Camilo Osías

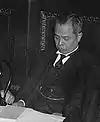
Osias in 1946

On his return to the Philippines, he taught and later assumed various administrative positions, particularly in the field of education. He successively became the first Filipino Superintendent of Schools (1915 to 1916), Assistant Director of Education (1917 to 1921), a lecturer at the University of the Philippines (1919 to 1921), and President of National University (1921–1936), a private institution.